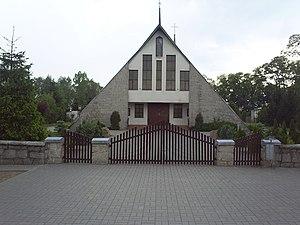
Chrośnica est un village polonais de la gmina de Zbąszyń dans la powiat de Nowy Tomyśl de la voïvodie de Grande-Pologne dans le centre-ouest de la Pologne.